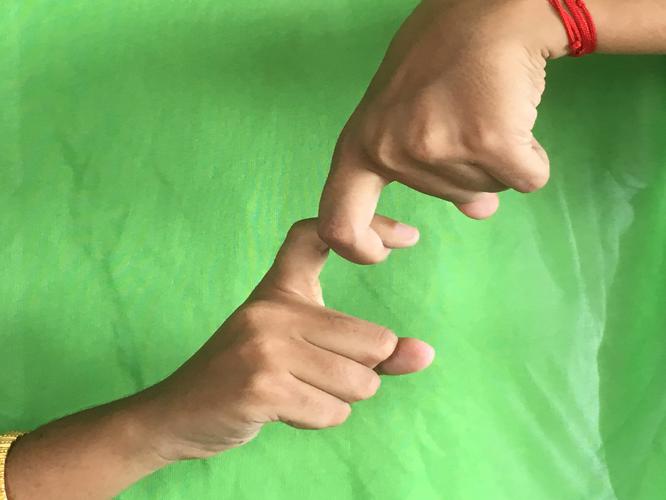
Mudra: Pasha
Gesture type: double_hand